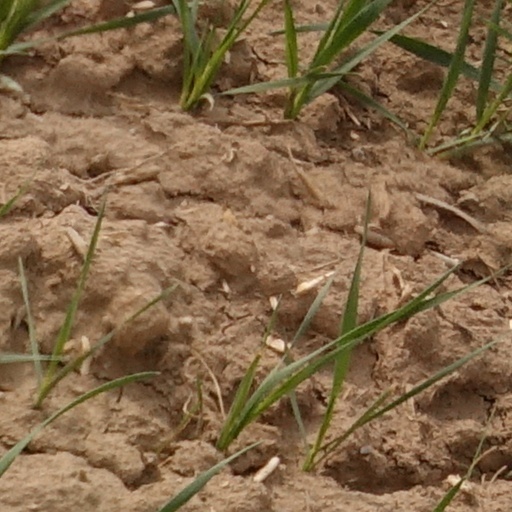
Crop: wheat